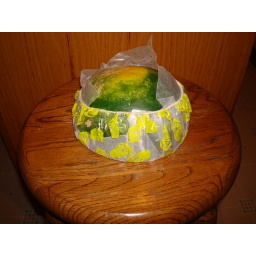
watermelon in wax paper in shower cap